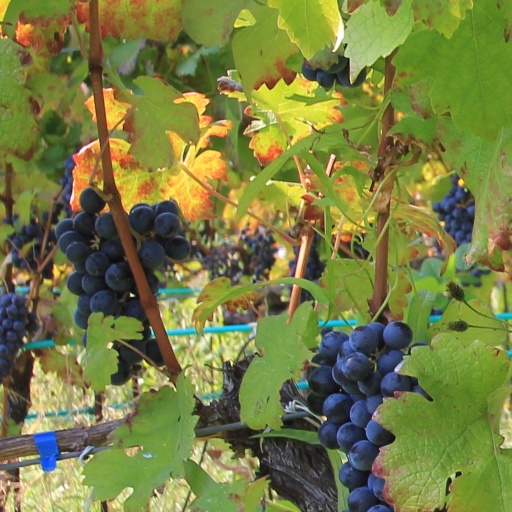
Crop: grape